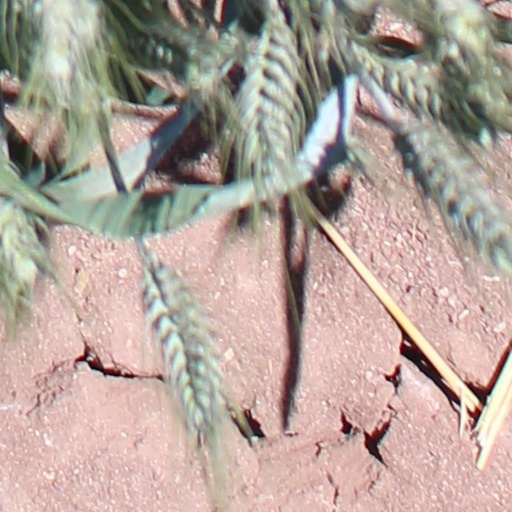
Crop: wheat